College Park (Toronto)

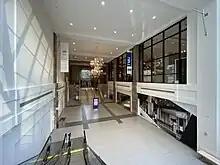
Retail atrium in College Park

Over time, College Park was expanded through the addition of a residential apartment building in 1978 and a 30-storey glass and steel office building in 1984 (which housed the offices of the Maclean-Hunter media empire). Although neither addition was architecturally sympathetic to the original building, the heritage and architectural integrity of the former Eaton's store was preserved. The former Maclean-Hunter now houses offices of several government of Ontario ministries. The retail levels have two grocery stores (Metro and Sobey's), Winners store, a food court, Planet Fitness and clicnic.